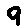
Label: 9